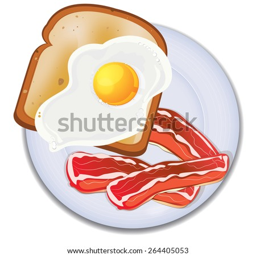
egg , bacon and toast on a plate .